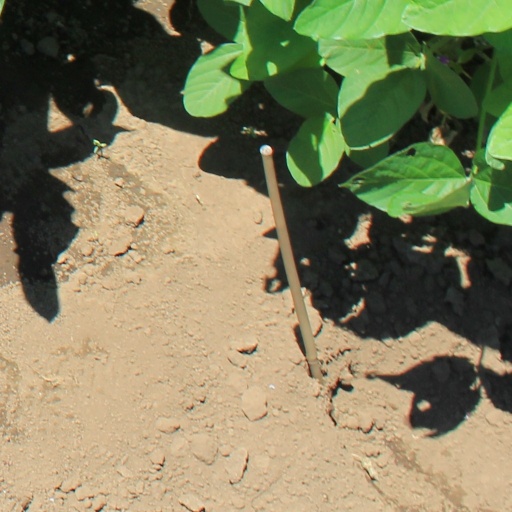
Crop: soybean